Naval history of Japan

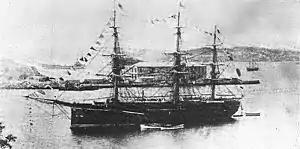
The British-built was the flagship of the Imperial Japanese Navy until 1881.

As soon as Japan agreed to open up to foreign influence, the Tokugawa "shōgun" government initiated an active policy of assimilation of Western naval technologies. In 1855, with Dutch assistance, the shogunate acquired its first steam warship, the "Kankō Maru", which was used for training, and established the Nagasaki Naval Training Center. In 1857, it acquired its first screw-driven steam warship, the "Kanrin Maru".